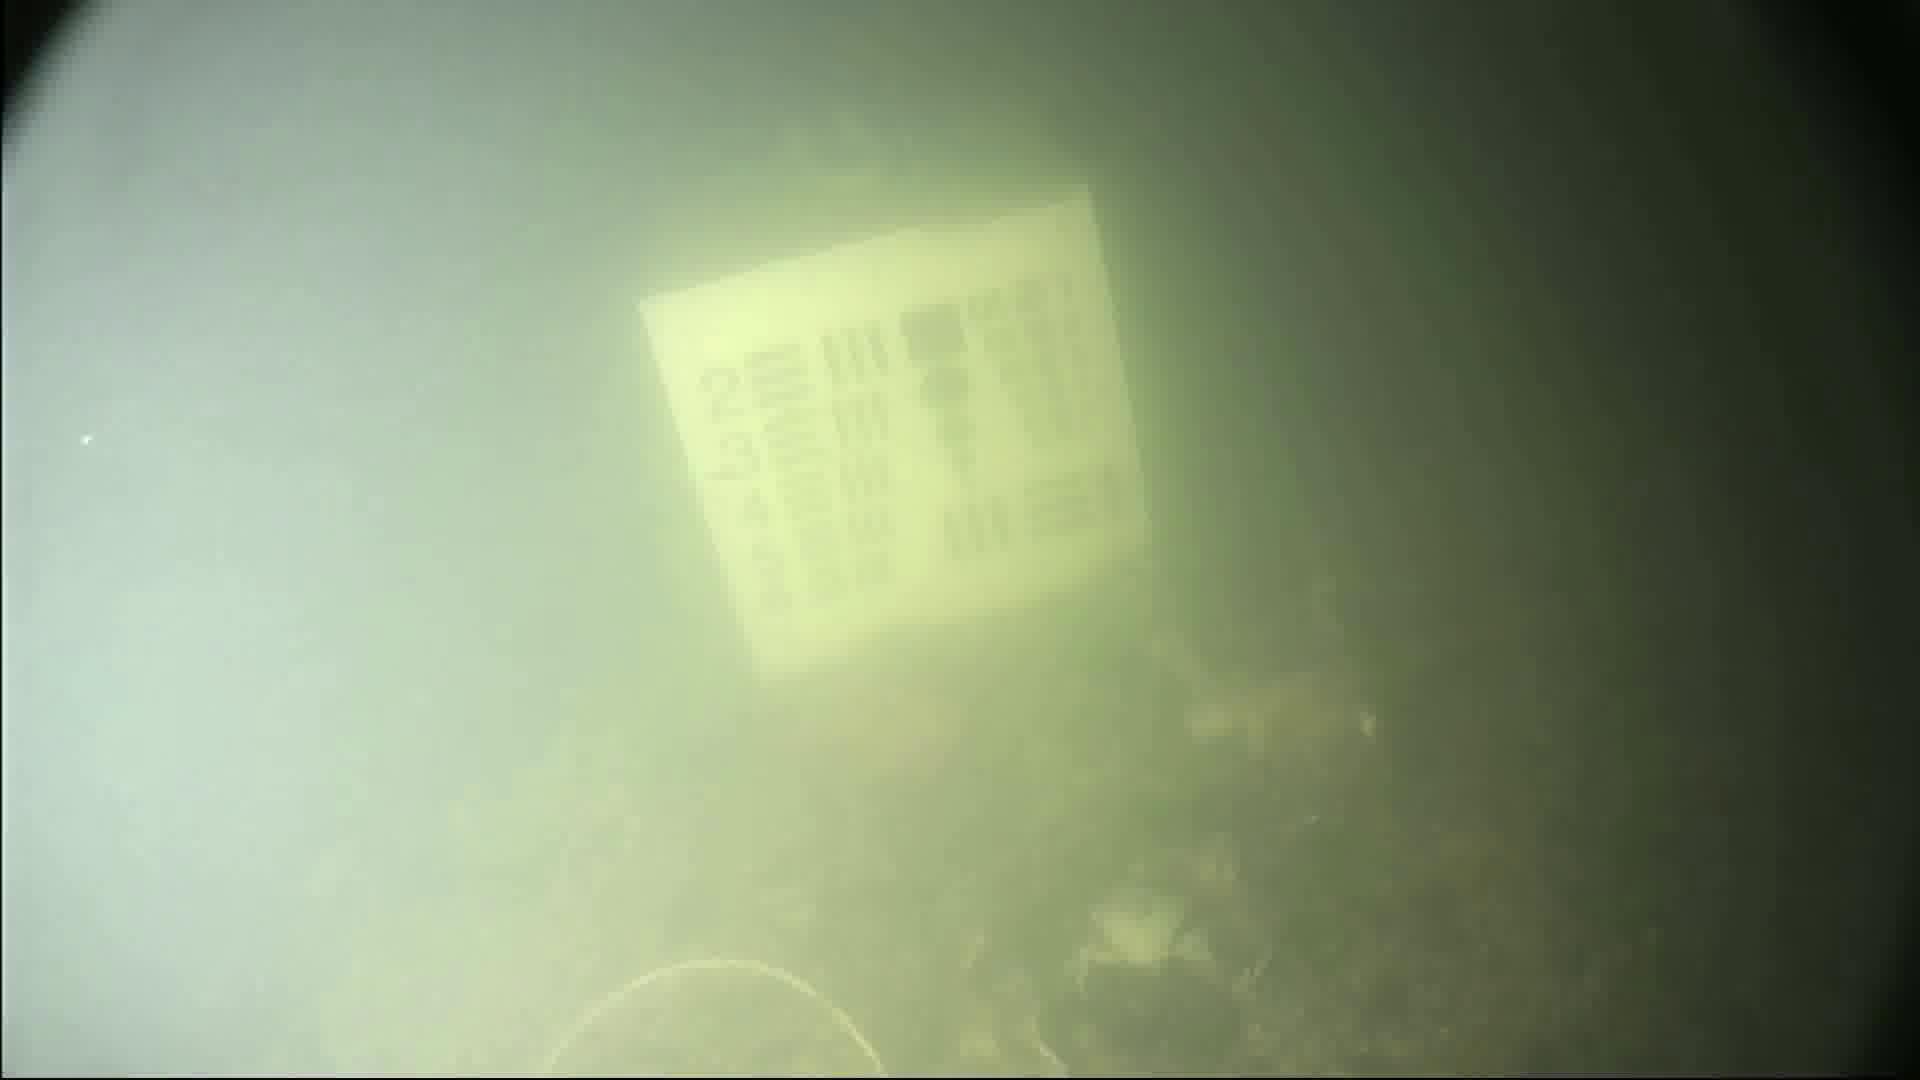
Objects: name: crab